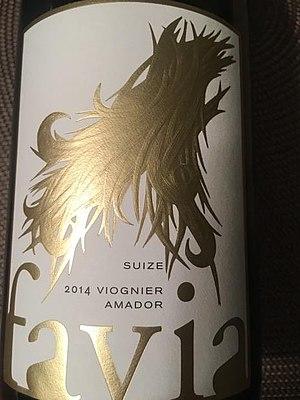
Étiquette du vin Suize
Marie Suize, surnommée « Marie Pantalon », née le 14 juillet 1824 à Thônes, morte le 8 janvier 1892 dans la région de Jackson, est une femme de caractère qui s’installe en 1850 en Californie au temps de la ruée vers l’or.